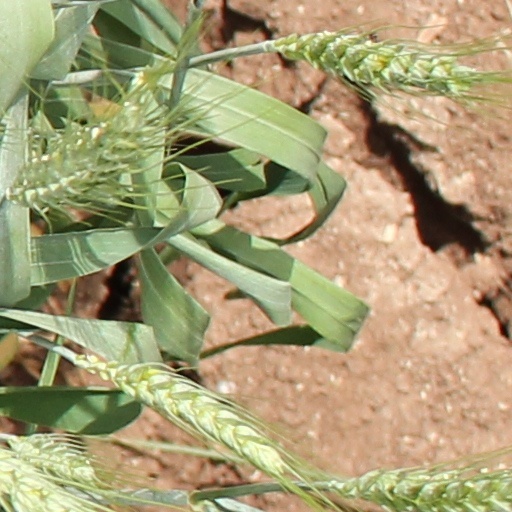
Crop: wheat